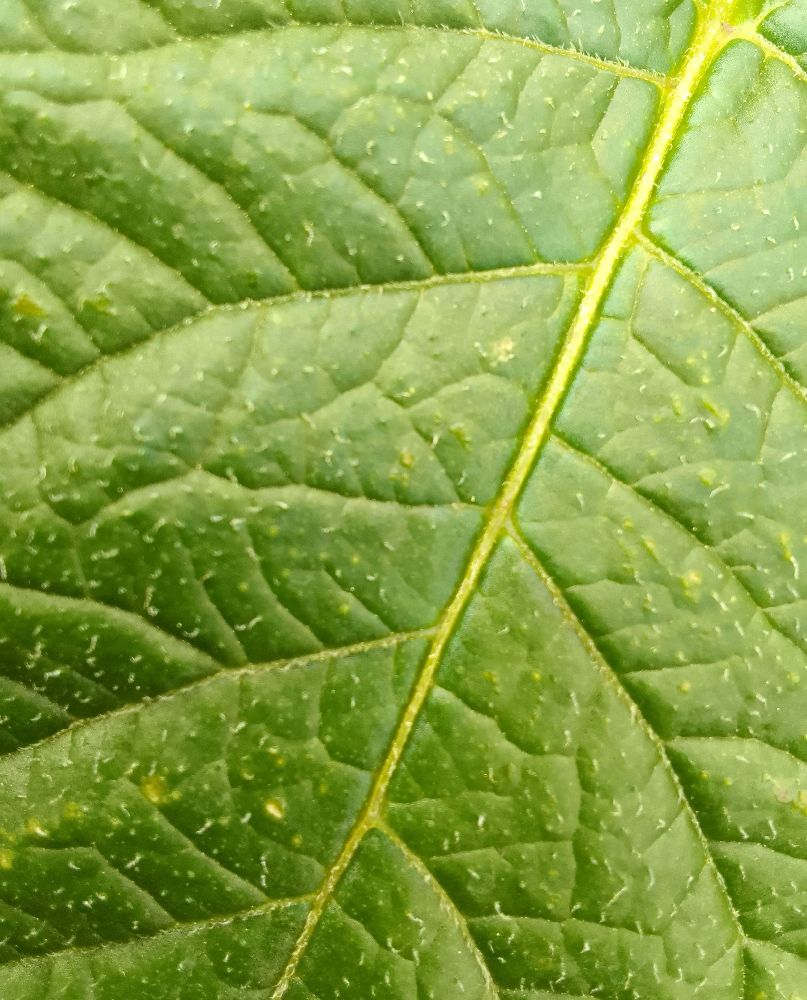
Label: Healthy